Recycling in the Netherlands

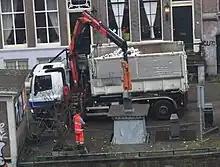
Paper recycling pickup in Amsterdam, 2011

The curbside collection systems for recyclates employed vary across the Netherlands: